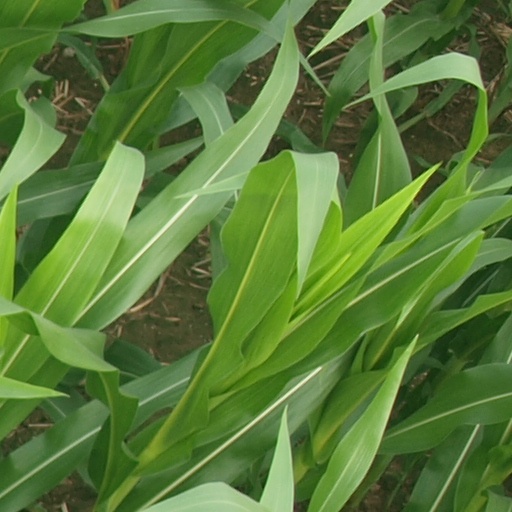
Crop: maize; corn